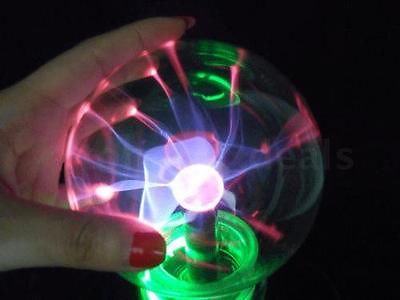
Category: lamp